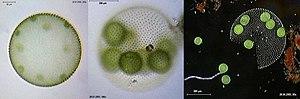
Volvox aureus est une espèce d'algues vertes de la famille des Volvocaceae. Cette algue vit en colonies dioïques de 500 à 1 000 cellules.
L'histoire de la Terre couvre approximativement 4,5 milliards d'années, depuis la formation de la Terre à partir de la nébuleuse solaire jusqu'à l'époque actuelle.